Uttershill Castle

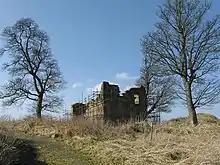
Uttershill Castle in 2009.

Uttershill Castle is a ruinous 16th-century tower house, about south of Penicuik, Midlothian, Scotland, south of the river North Esk, and west of the Black Burn.